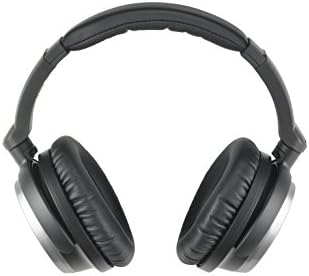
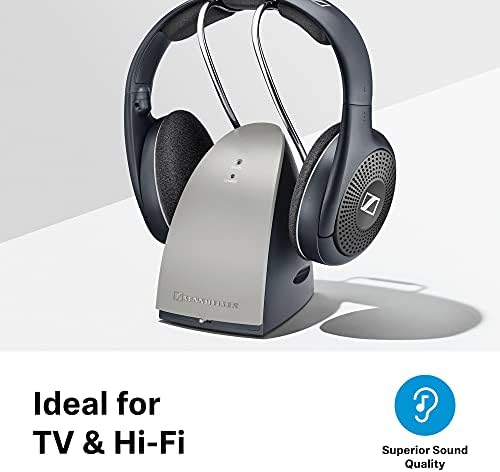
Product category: headphones
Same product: no